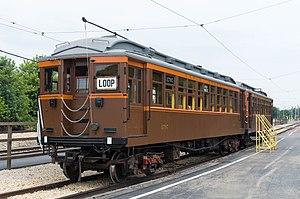
Le Chicago Rapid Transit est une ancienne compagnie de métro de la ville de Chicago.
Le métro de Chicago est un réseau de transport en commun ferré qui dessert une grande partie de la ville de Chicago et de sa proche agglomération, il est principalement connu pour une de ses particularités : il est en grande partie aérien.